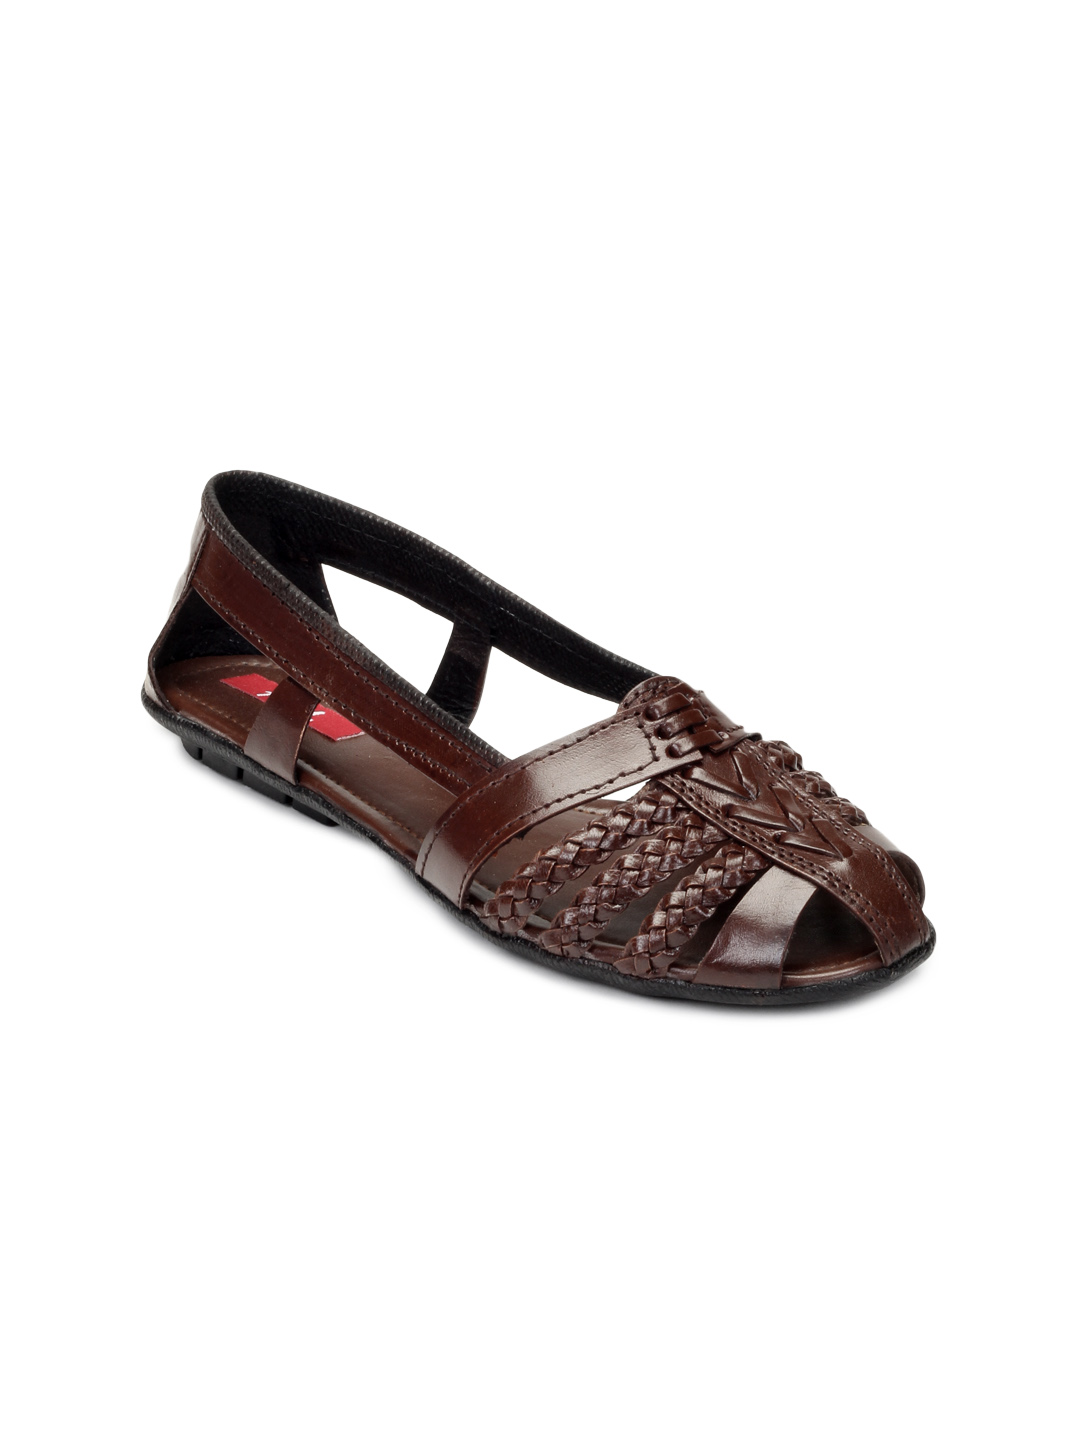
HM Women Brown Flats
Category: Footwear / Shoes / Heels
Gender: Women
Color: Brown
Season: Winter 2012
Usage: Casual